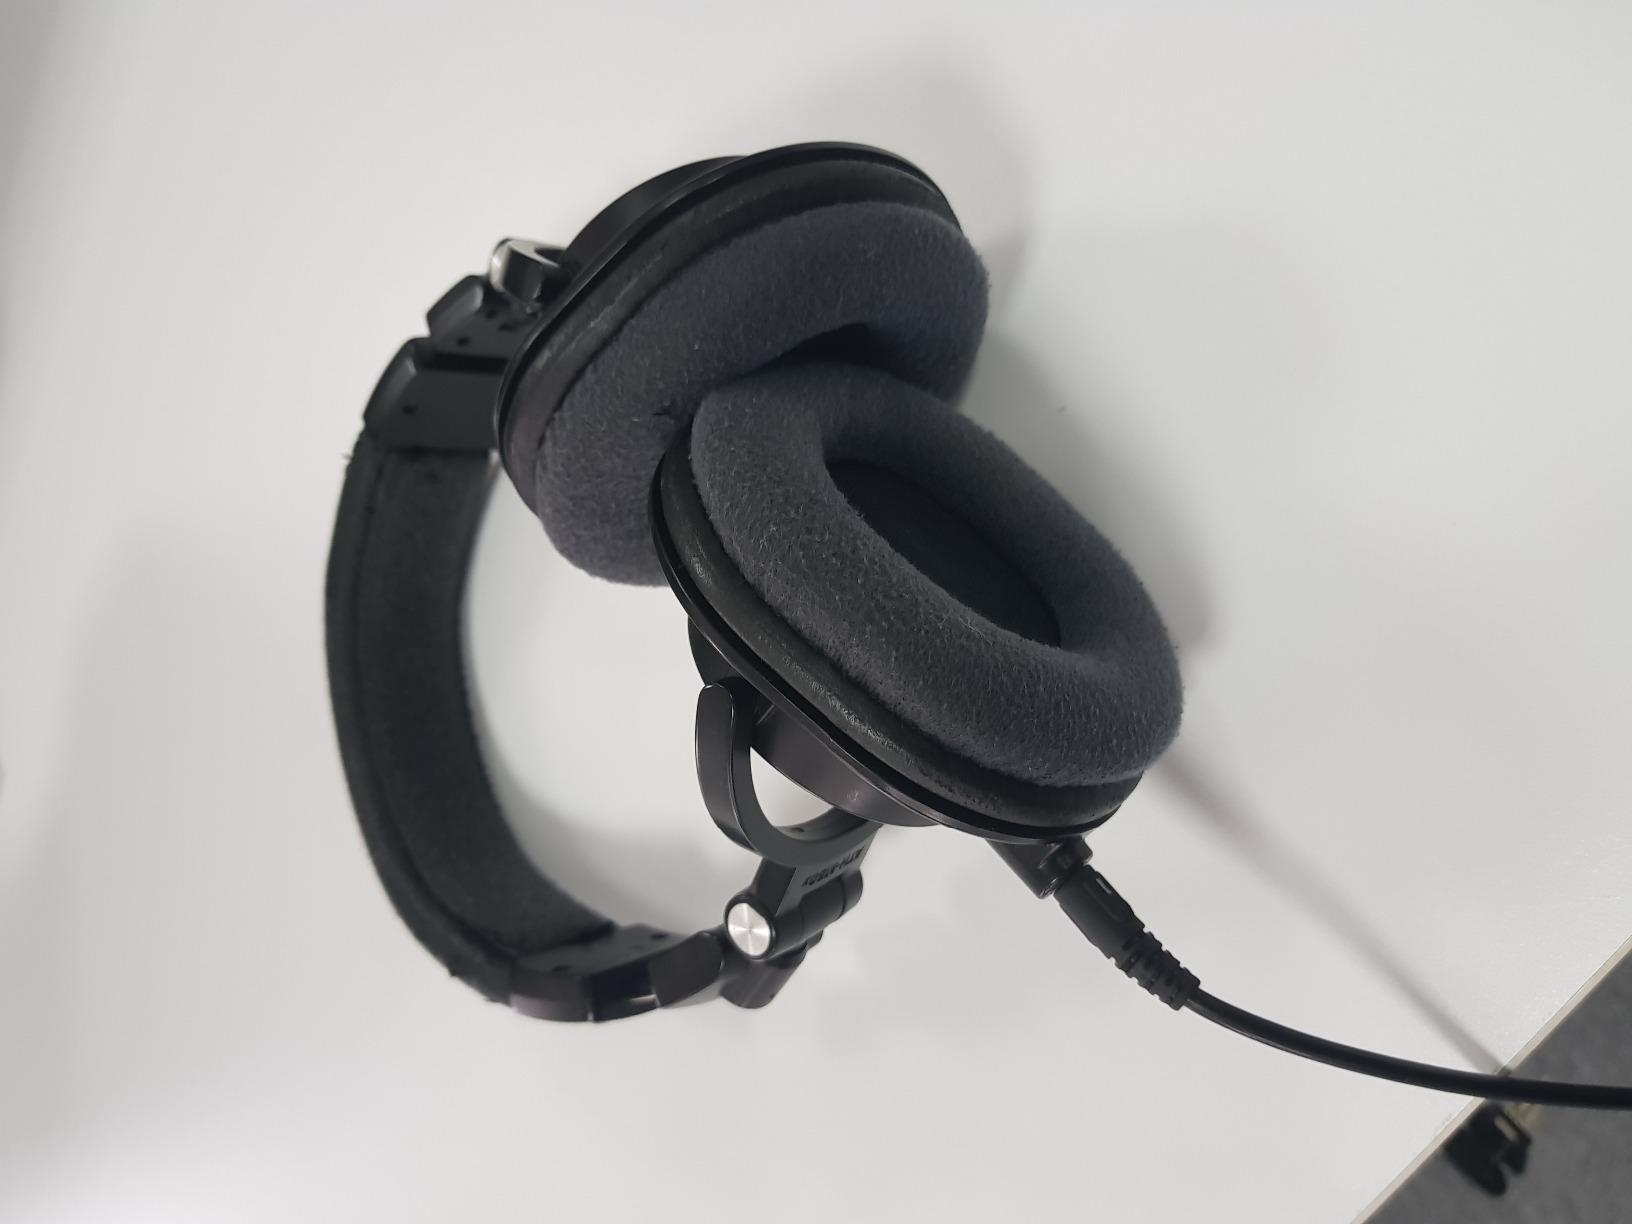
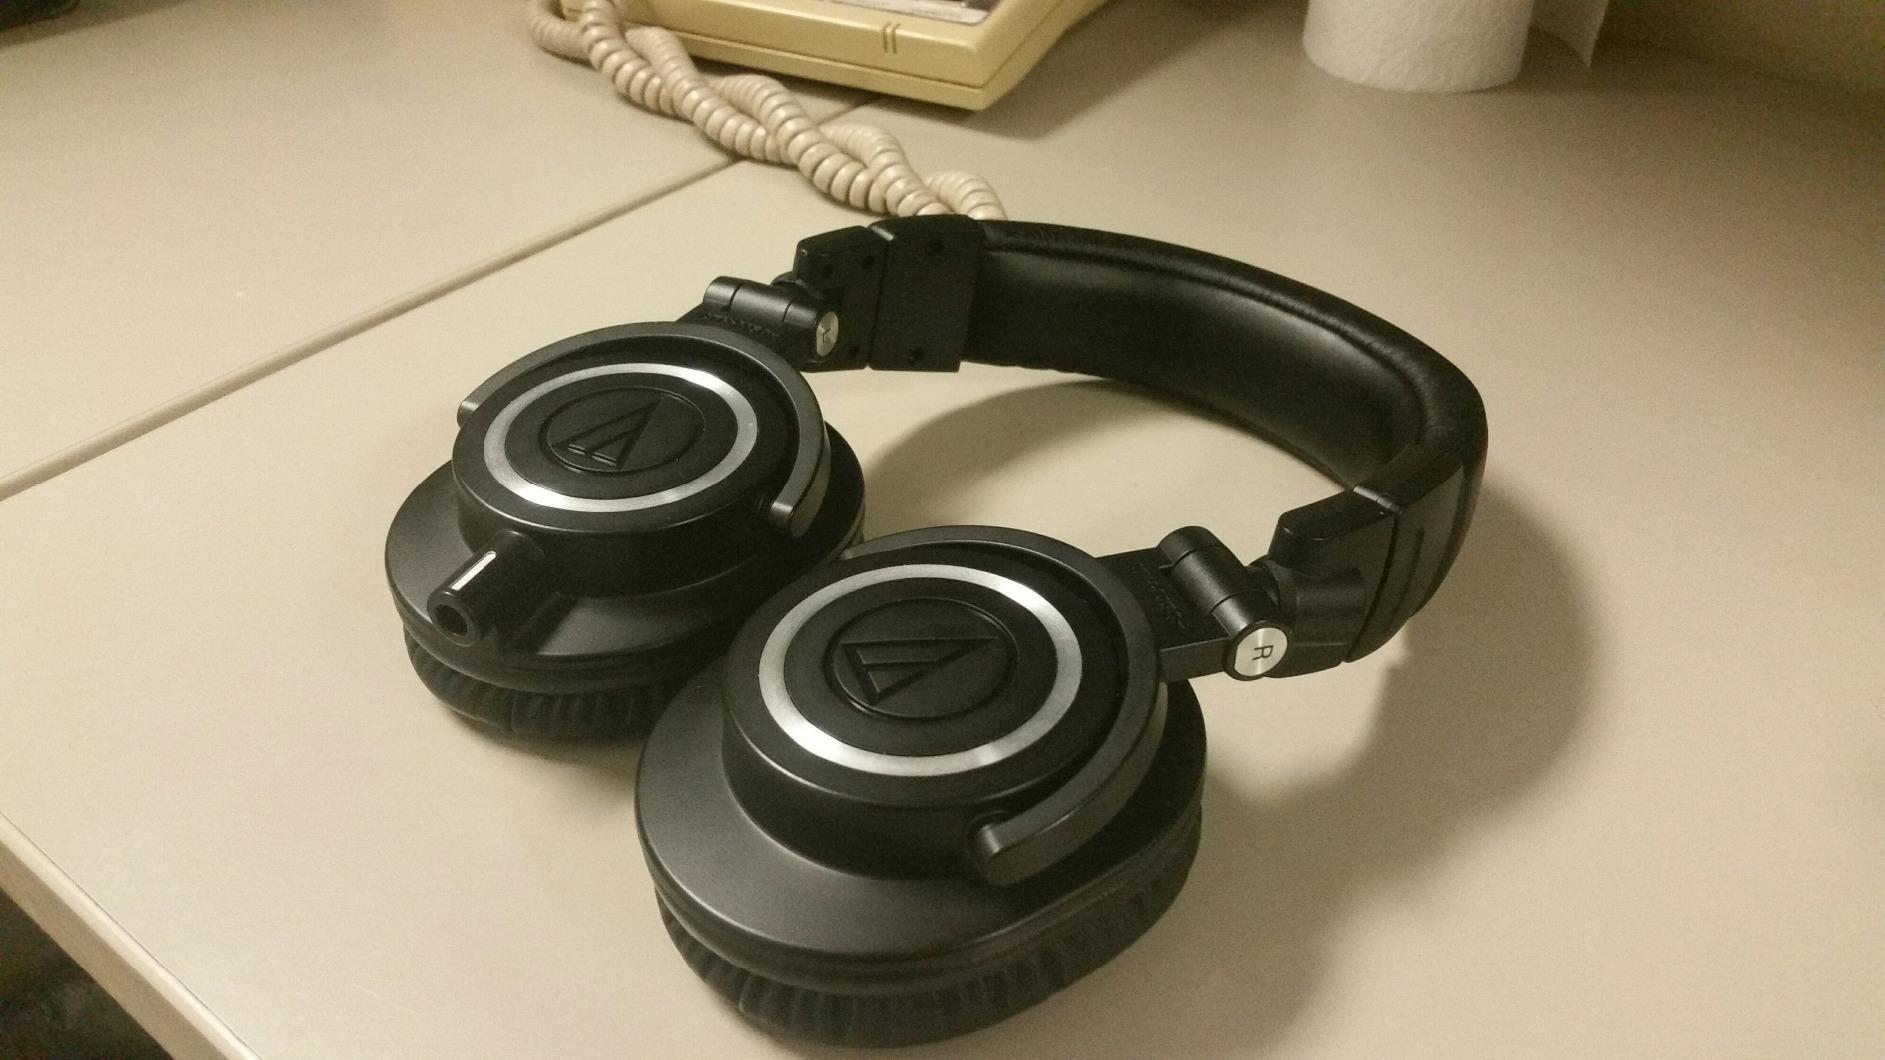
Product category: headphones
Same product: yes